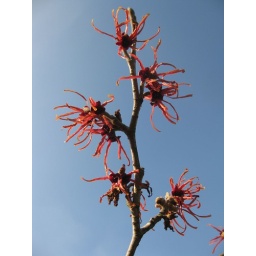
Red witch hazel against a blue sky